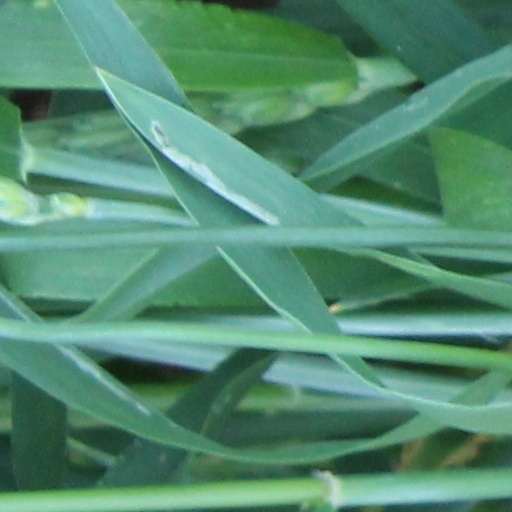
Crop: wheat